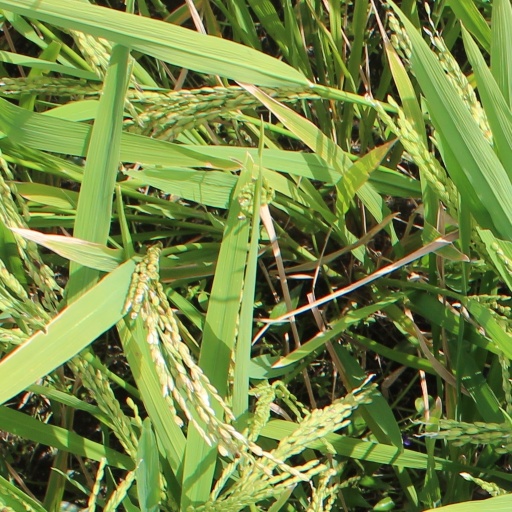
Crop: rice